Bentley

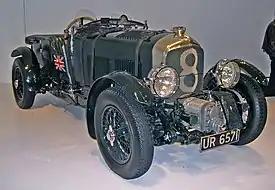
1929 Blower Bentley

The Bentley Boys were a group of British motoring enthusiasts that included Barnato, Sir Henry "Tim" Birkin, steeple chaser George Duller, aviator Glen Kidston, automotive journalist S.C.H. "Sammy" Davis, and Dudley Benjafield. The Bentley Boys favoured Bentley cars. Many were independently wealthy and many had a military background. They kept the marque's reputation for high performance alive; Bentley was noted for its four consecutive victories at the 24 Hours of Le Mans, from 1927 to 1930.